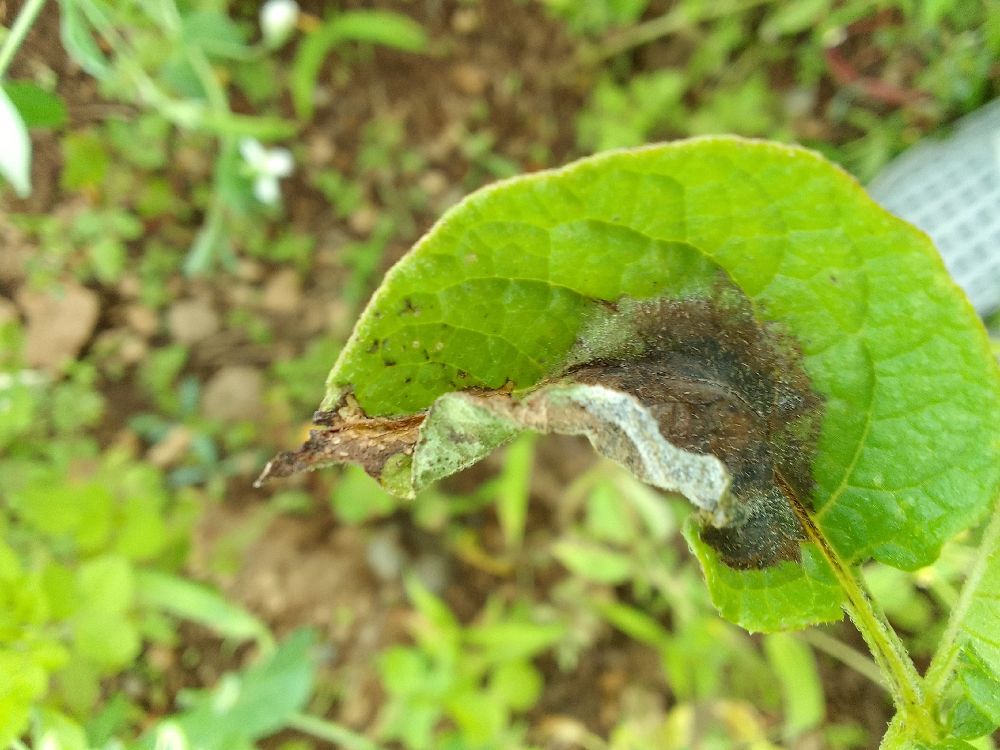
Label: Late blight